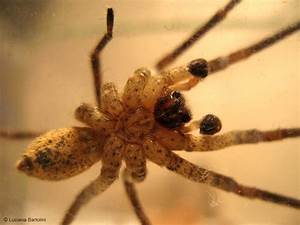
Label: ragno